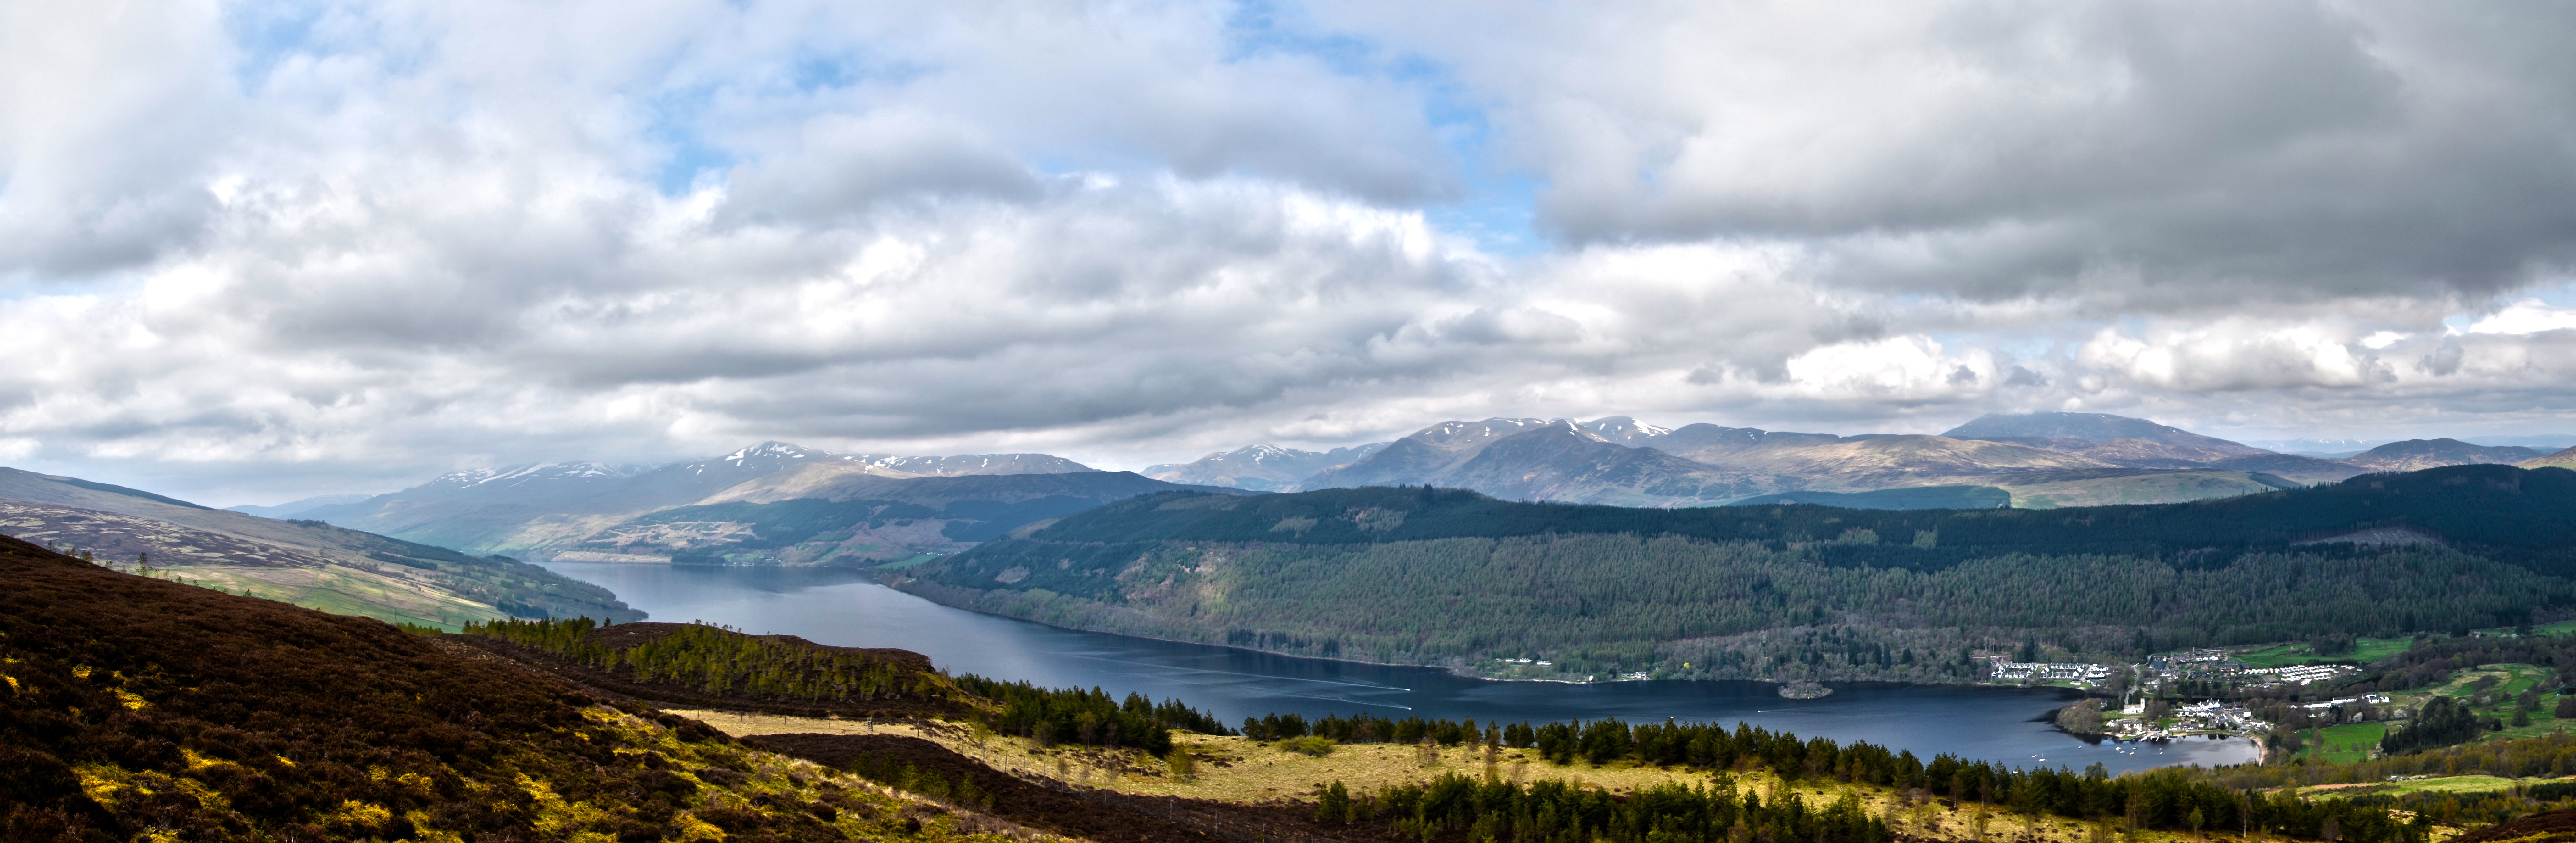
landscape, mountain, cloud, meadow, lake, valley, mountain range, panorama, fjord, highland, ridge, alps, plateau, fell, loch, landform, mountain pass, geographical feature, mountainous landforms